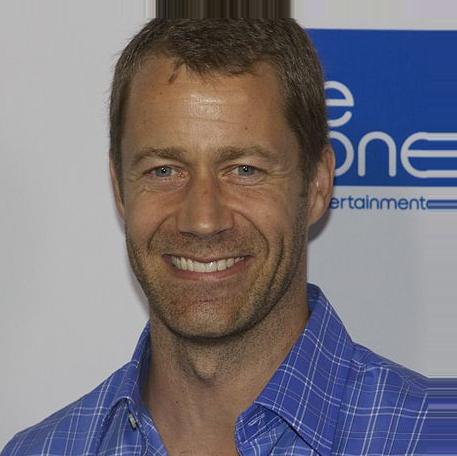
Age: 40